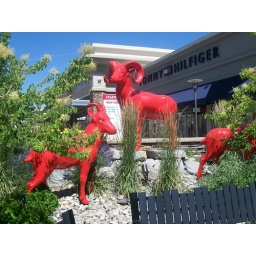
Mountain sheep monument at Legends Marina in Sparks.